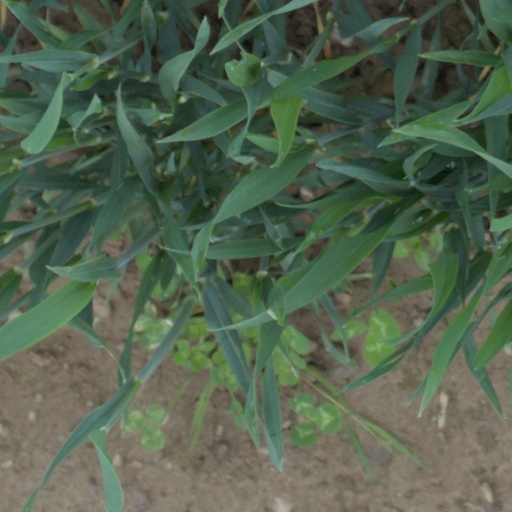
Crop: wheat